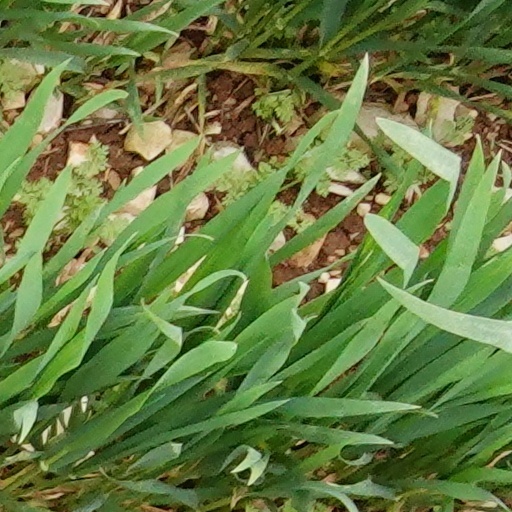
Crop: wheat